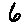
Label: 6